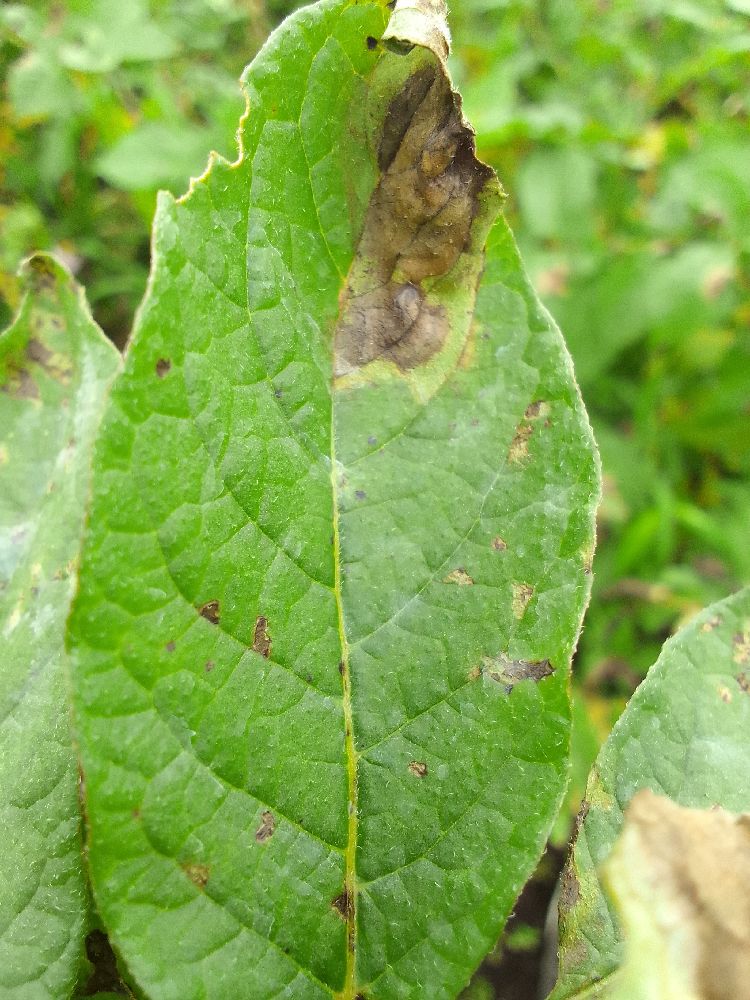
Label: Late blight